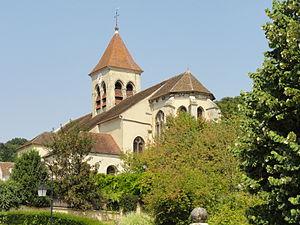
Vue depuis le sud-est.
L'église Saint-Prix est une église catholique paroissiale située à Saint-Prix, dans le Val-d'Oise, en France. La première église romane, à laquelle appartiennent peut-être les corniches à l'est et à l'ouest de la base du clocher, a été donnée à l'abbaye Saint-Martin de Pontoise vers 1085, et un prieuré a été fondé en même temps. Le patron de la paroisse est alors saint Germain. À partir de la fin du XIIᵉ siècle et jusqu'en 1220 environ, l'église est entièrement rebâtie dans le style gothique primitif, et elle conserve de cette époque le plan et l'ordonnancement général, mais très peu d'éléments en élévation : il s'agit essentiellement des chapiteaux au nord de la nef ; des piles orientales du clocher, qui s'élève au-dessus de la croisée du transept ; de l'étage de beffroi du clocher ; et des fenêtres hautes bouchées dans la partie droite du chœur. Au XVᵉ siècle, l'essor du pèlerinage de saint Prix, dont l'église possède sans doute des reliques dès l'origine, fait que ce second patron supplante le premier, qui s'est depuis longtemps effacé.
Saint-Prix est une commune française située dans le département du Val-d'Oise, en région Île-de-France.